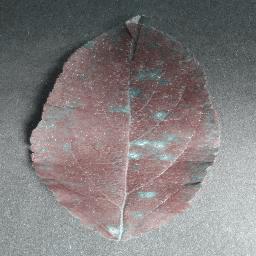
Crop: apple
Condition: cedar_rust